Synchronous motor

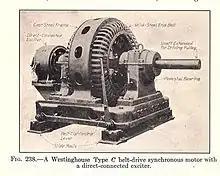
Externally excited motor, 1917. The exciter is on the left.

Usually made in larger sizes (larger than about 1 horsepower or 1 kilowatt) these motors require direct current (DC) to excite (magnetize) the rotor. This is most straightforwardly supplied through slip rings.